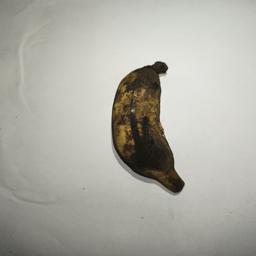
Ripeness: Overripe